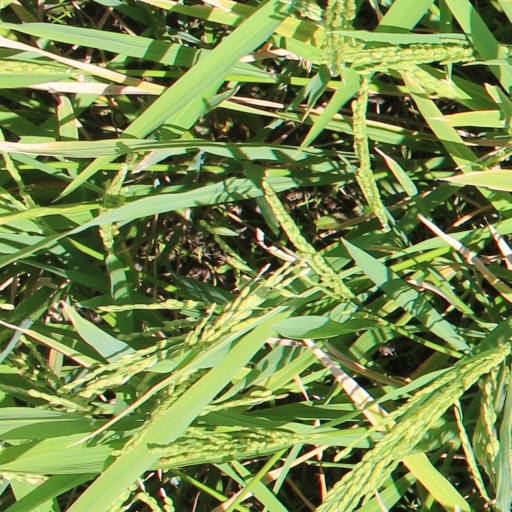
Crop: rice